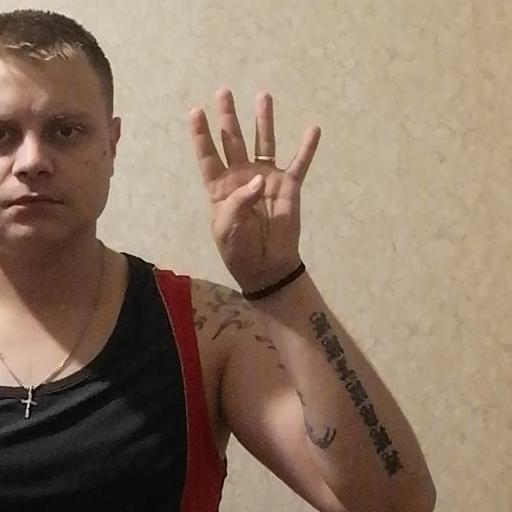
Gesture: four